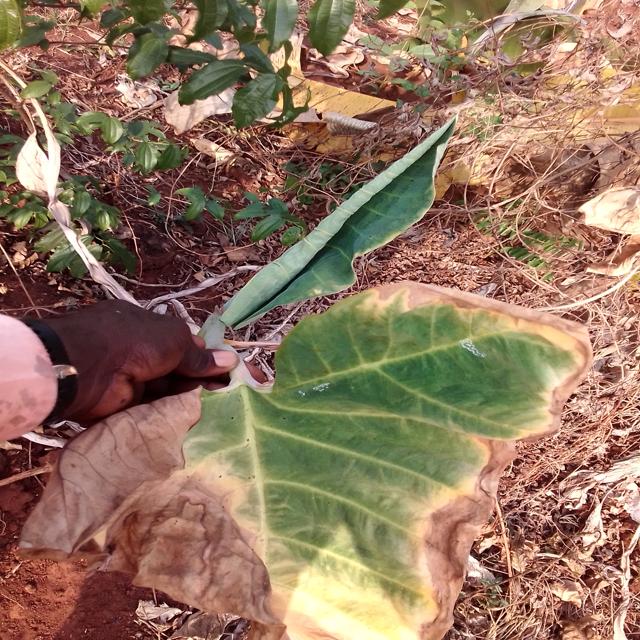
Label: Mid_Blight